United States Second Fleet

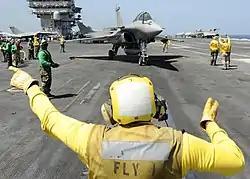
Rafale fighter aircraft onboard "Theodore Roosevelt" (20 July 2008)

During its existence, Second Fleet was responsible for training and certifying Atlantic Fleet units for forward deployment to other numbered fleets, primarily U.S. Fourth Fleet, U.S. Fifth Fleet, and U.S. Sixth Fleet. Second Fleet's main training and certification venues were the Composite Unit Training Exercise (COMTUEX) and Joint Task Force Exercise (JTFEX), conducted off the eastern U.S. coast from Virginia to Florida. These exercises serve as a ready-for-deployment certification events for Carrier Strike Groups, Amphibious ready groups, as well as independently deploying units.